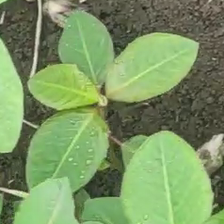
Weed species: Moti_dudhi(Euphorbia_geneculata_L)